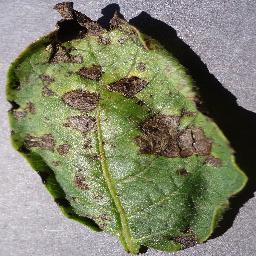
Etiqueta: Tizon_Temprano